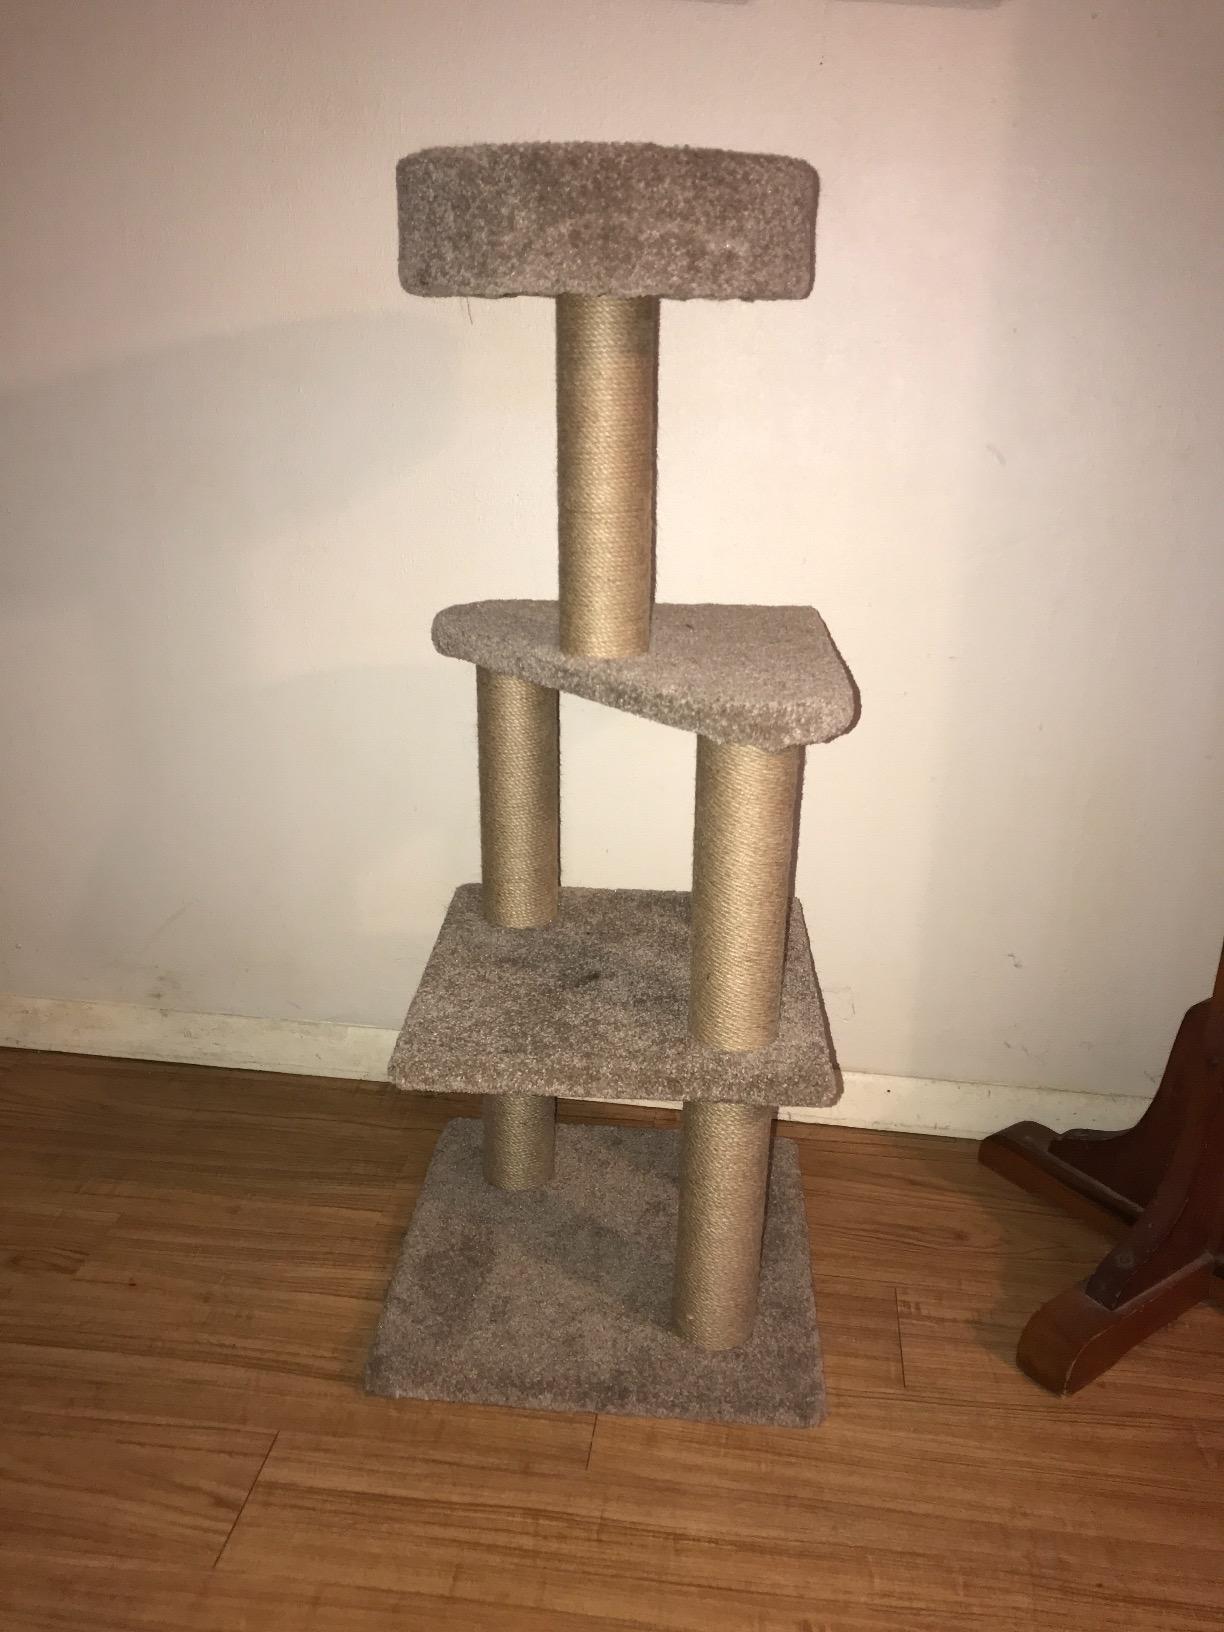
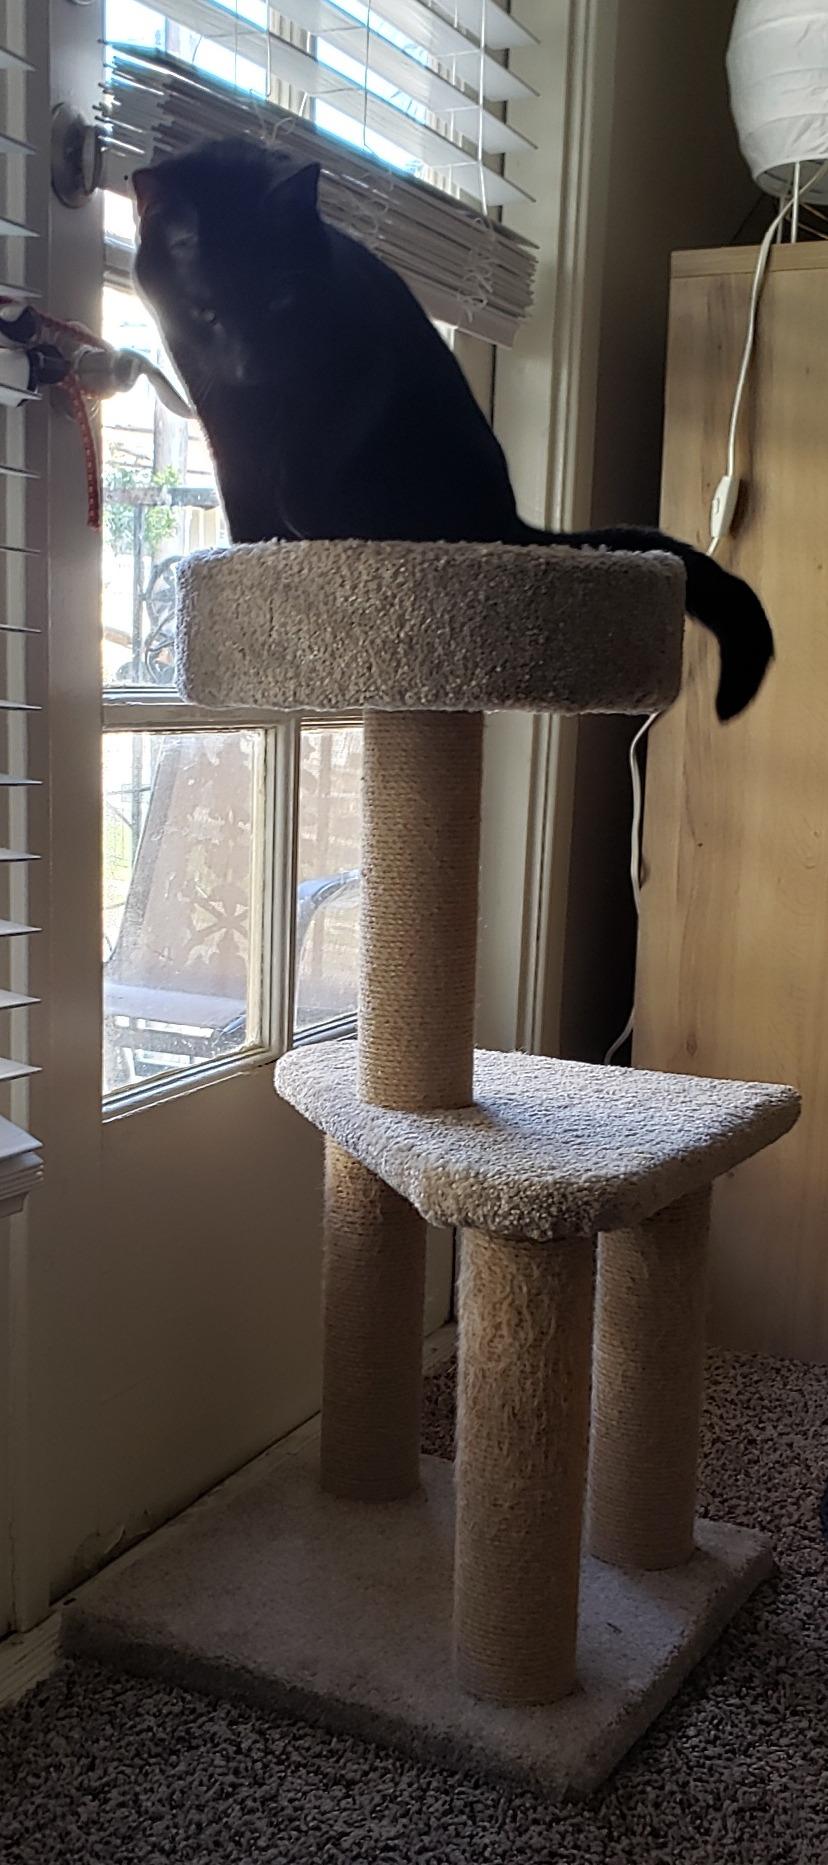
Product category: items_cat tree
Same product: no